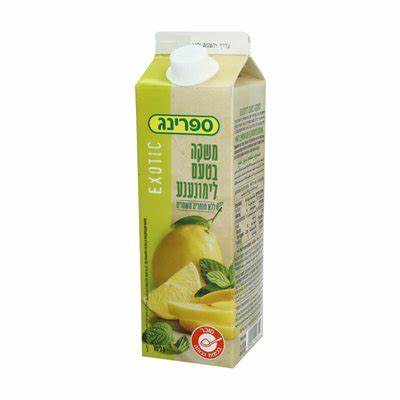
Label: cardboard